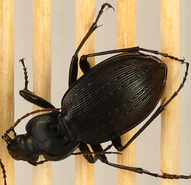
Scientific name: Carabus goryi
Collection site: Mountain Lake Biological Station NEON (MLBS), plot MLBS_009